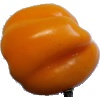
Label: Pepper Yellow 1